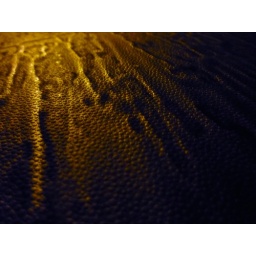
dalston lane E8, plastic dashboard illuminated by street lights shining through rain covered windscreen, contrast stretched, 2011-01-07, 16-56-11